University of Paris

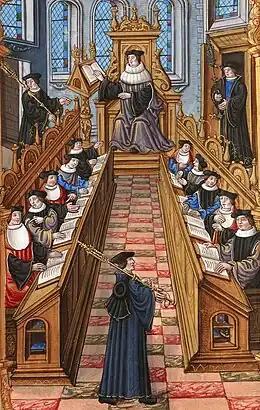
Meeting of doctors at the University of Paris. From a 16th-century miniature.

In 1200, King Philip II issued a diploma "for the security of the scholars of Paris," which affirmed that students were subject only to ecclesiastical jurisdiction. The provost and other officers were forbidden to arrest a student for any offence, unless to transfer him to ecclesiastical authority. The king's officers could not intervene with any member unless having a mandate from an ecclesiastical authority. His action followed a violent incident between students and officers outside the city walls at a pub.